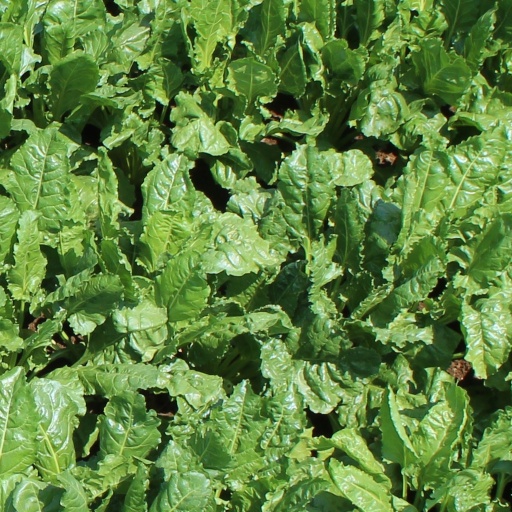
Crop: sugar beet